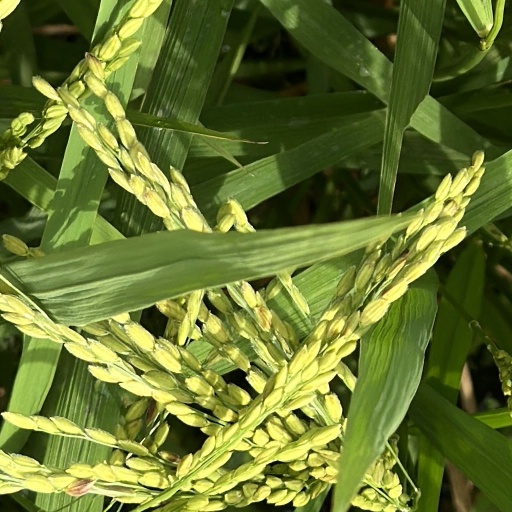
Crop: rice